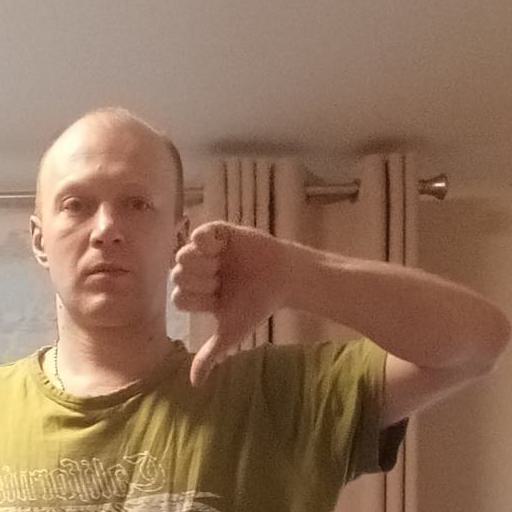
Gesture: dislike